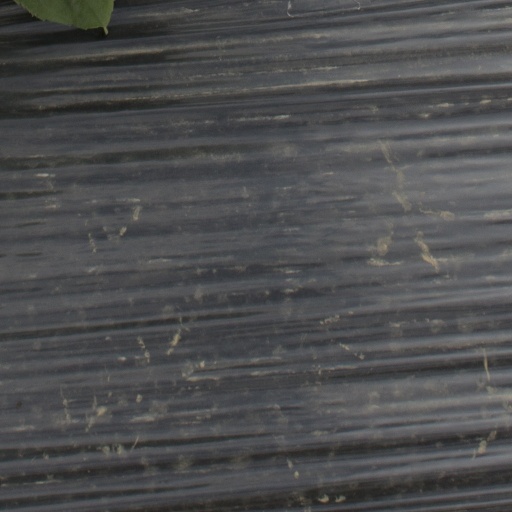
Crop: Jerusalem artichoke